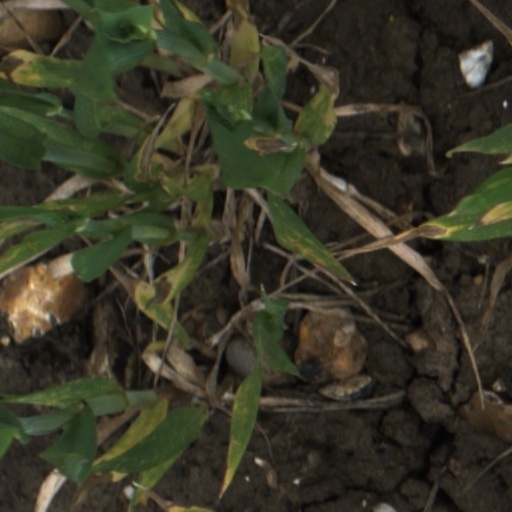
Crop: wheat